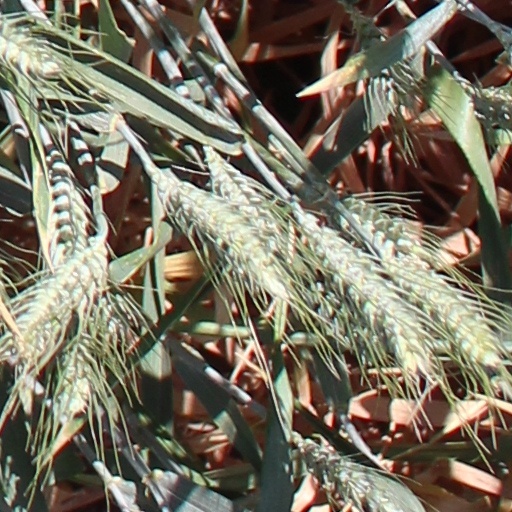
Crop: wheat